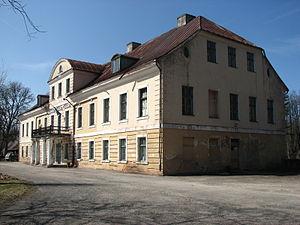
Voici une liste de manoirs en Estonie.